Ángel María Garibay K.

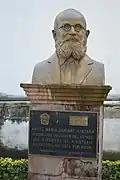
Bust of Garibay Kintana in Tenancingo, State of Mexico.

Fray Ángel María Garibay Kintana (18 June 1892 – 19 October 1967) was a Mexican Catholic priest, philologist, linguist, historian, and scholar of pre-Columbian Mesoamerican cultures, specifically of the Nahua peoples of the central Mexican highlands. He is particularly noted for his studies and translations of conquest-era primary source documents written in Classical Nahuatl, the lingua franca of Postclassic central Mexico and the then-dominant Aztec empire. Alongside his former student Miguel León-Portilla, Garibay ranks as one of the pre-eminent Mexican authorities on the Nahuatl language and its literary heritage, and as one who has made a significant contribution towards the promotion and preservation of the indigenous cultures and languages of Mexico.